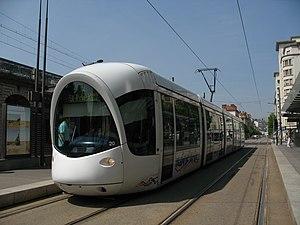
Rame Alstom Citadis sur le réseau TCL à Lyon - Ligne T2 à Jean Macé
La gare de Lyon-Jean-Macé, appelée aussi gare Jean-Macé, dont le nom initial était halte Jean-Macé, est une gare ferroviaire française des lignes : de Lyon-Perrache à Marseille-Saint-Charles et de Paris-Lyon à Marseille-Saint-Charles. Elle est située, au carrefour des avenues Jean Jaurès et Berthelot, dans le 7ᵉ arrondissement de la ville de Lyon, chef-lieu de la Métropole de Lyon et de la région Auvergne-Rhône-Alpes.